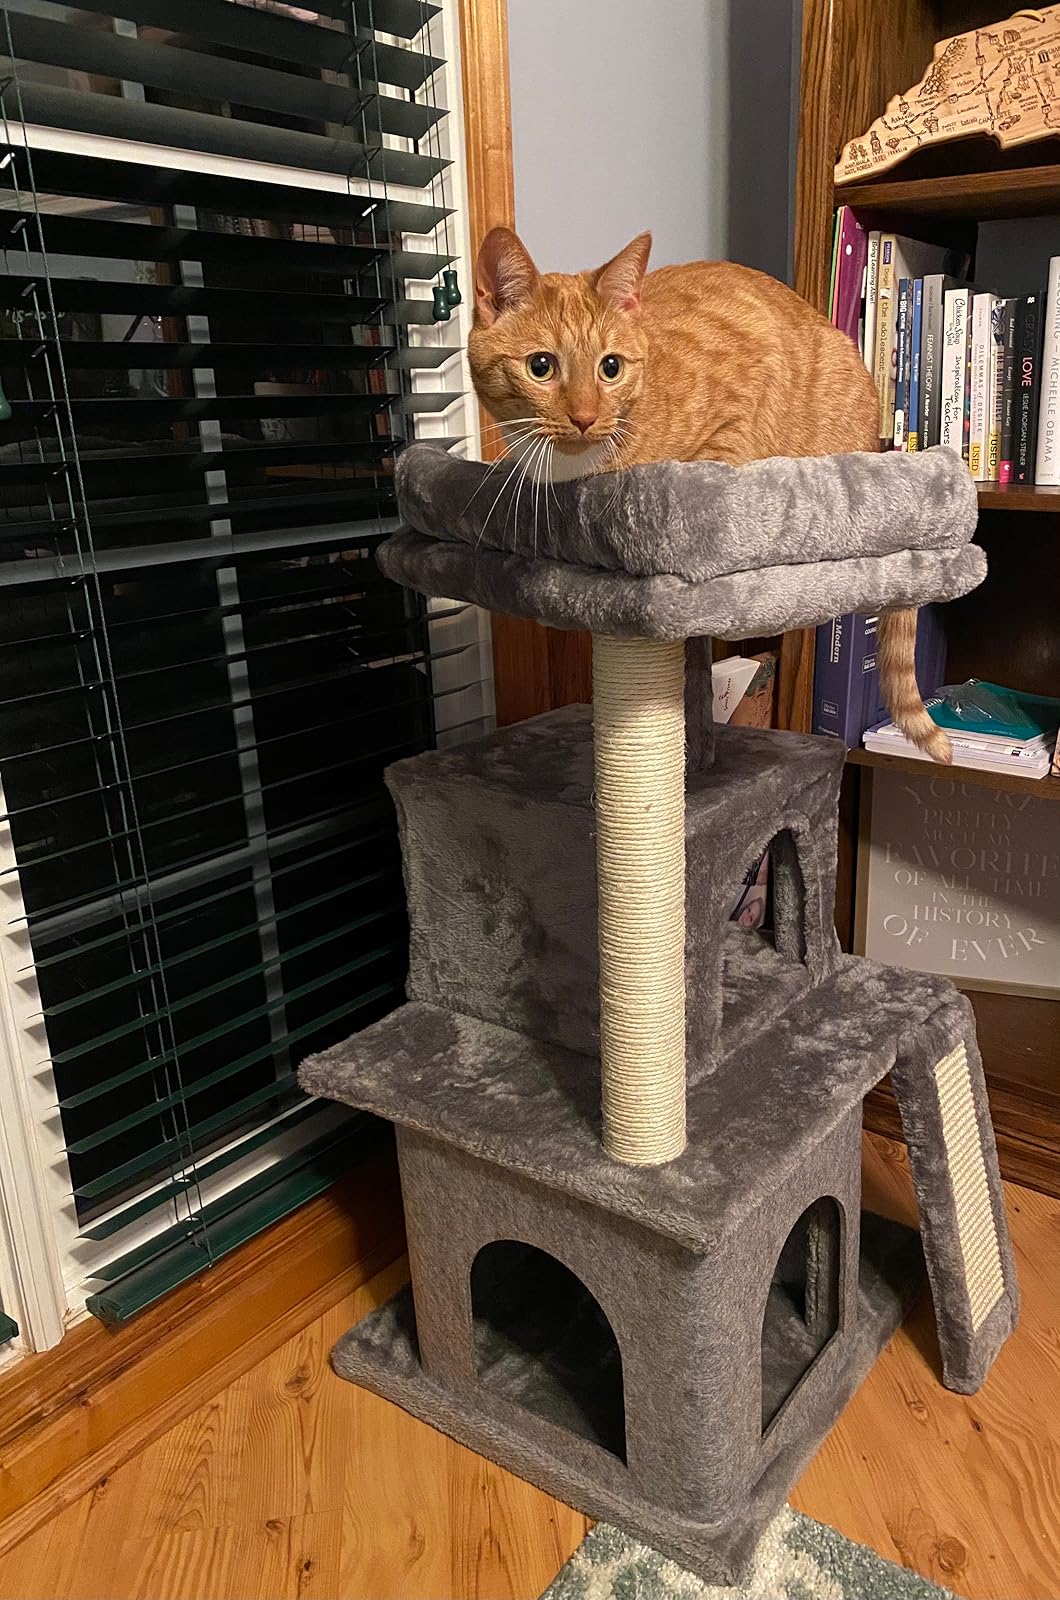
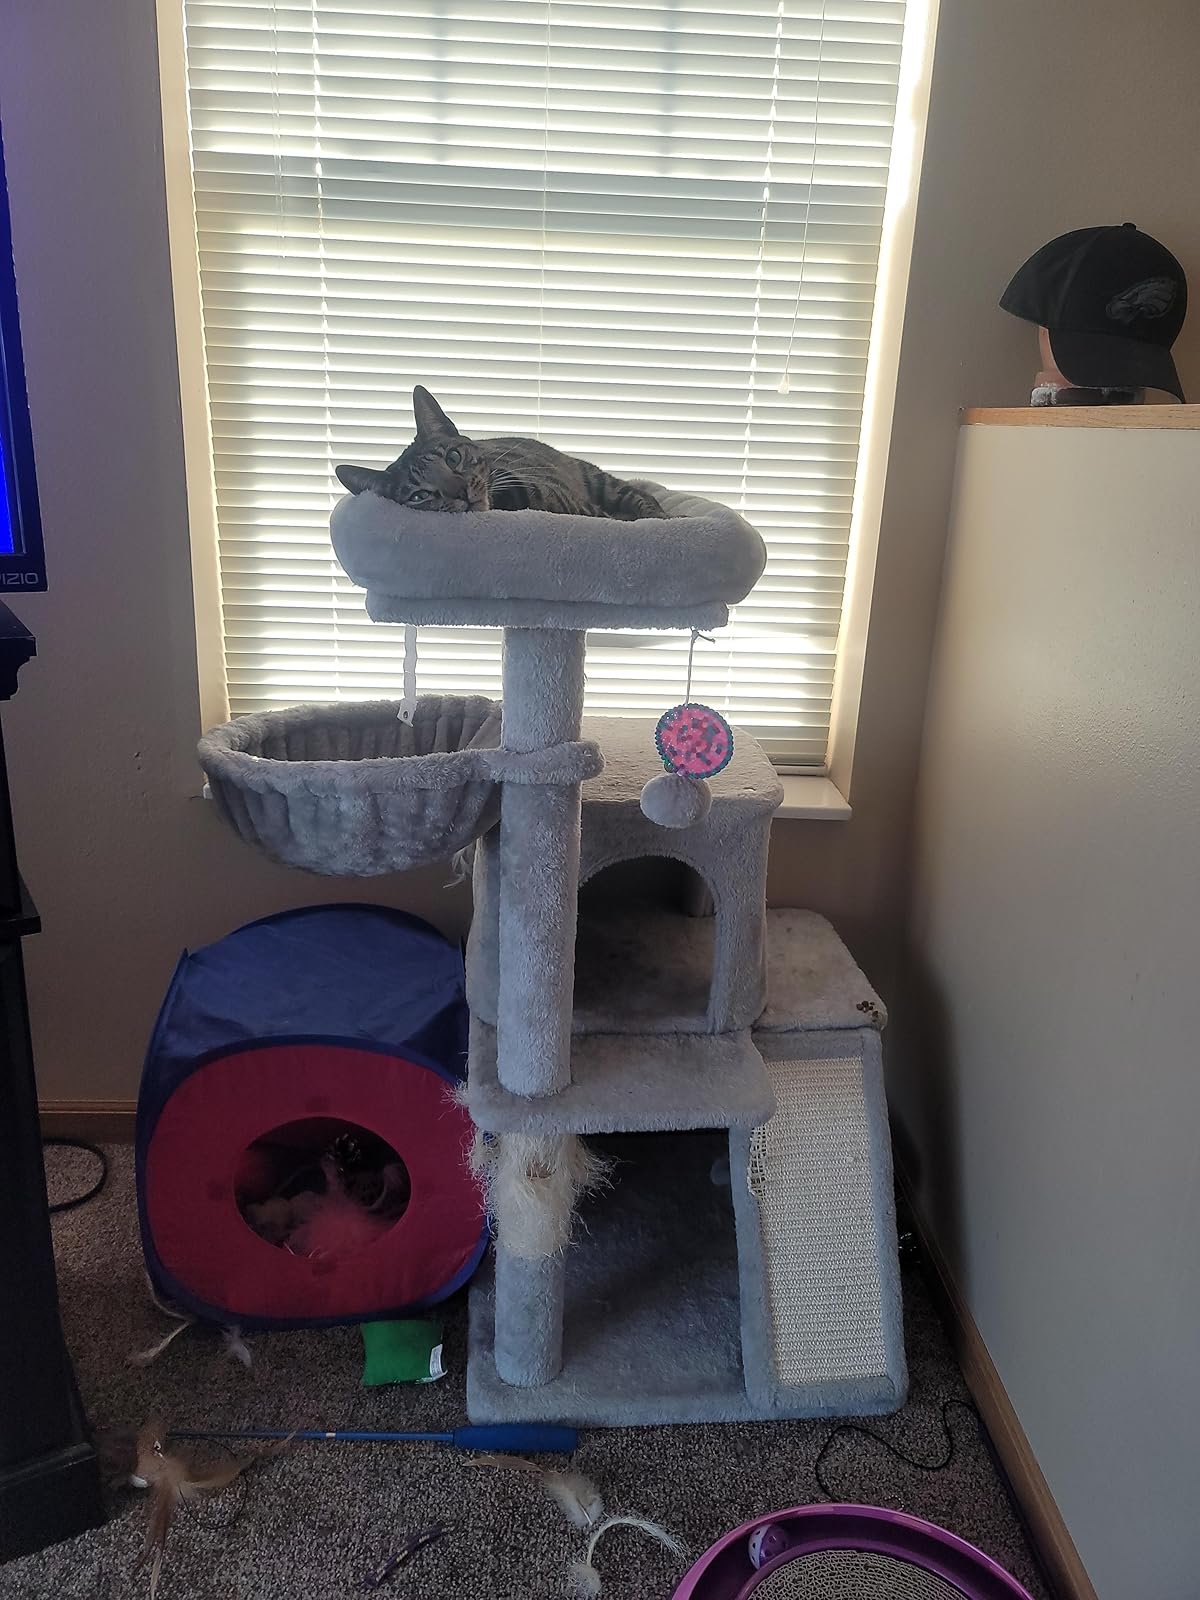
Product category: items_cat tree
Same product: no